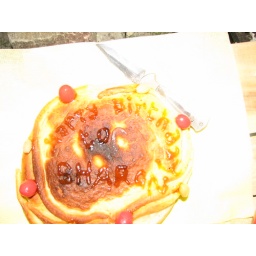
Jumping mountain cake for Sharoni in the Markah Valley